Leslie Rowan

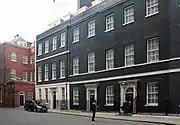
10, Downing Street

In 1947, Rowan was briefly Permanent Secretary in the Office of the Minister for Economic Affairs, then from 1947 to 1949 returned to HM Treasury as Second Secretary, gaining a knighthood in the 1949 Birthday Honours. From 1949 to 1951, Rowan was economic minister at the British Embassy in Washington, D.C., and returned from there to head the Overseas Finance Section of HM Treasury. In 1966, he succeeded Sir Charles Dunphie as head of the Vickers Group, with shipbuilding and armaments divisions. In 1971, he became chairman of the British Council.